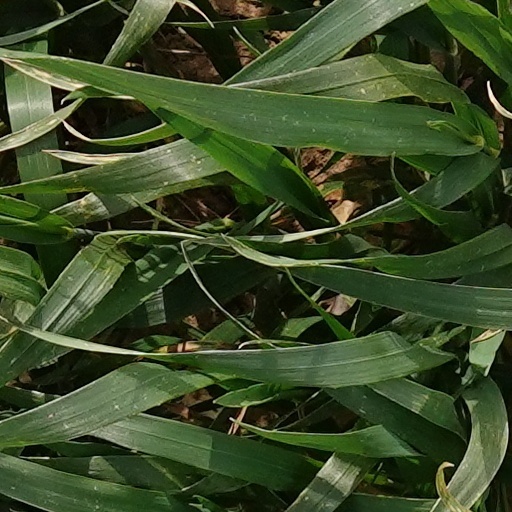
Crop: wheat